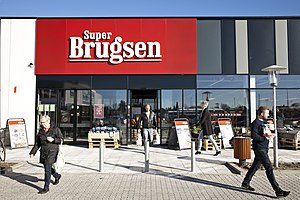
Coop Danmark
Butiksfacade i en SuperBrugsen-butik, der drives af Coop Danmark
Butiksfacade i en SuperBrugsen butik, der drives af Coop Danmark.
Coop Danmark A/S er er en detailhandelsvirksomhed i Danmark med en markedsandel på 38 %.